Francis Browne

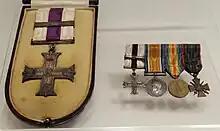
Francis Browne's war decorations, on display at Cobh Heritage Centre

After his ordination on 31 July 1915, he completed his theological studies. In 1916, the 36-year-old Browne was sent to Europe to join the Irish Guards as a chaplain. He served with the Guards until the spring of 1920, including service at the Battle of the Somme and at Locre, Wytschaete, Messines Ridge, Passchendaele, Ypres, Amiens and Arras in Flanders.